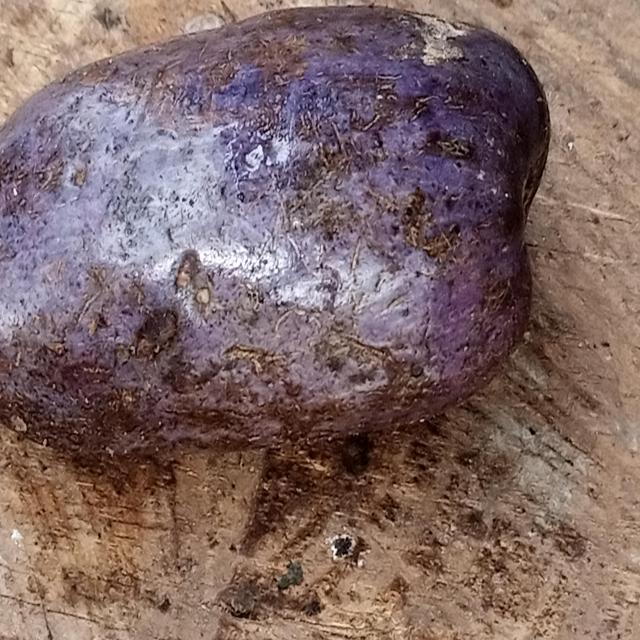
Plum grade: unaffected